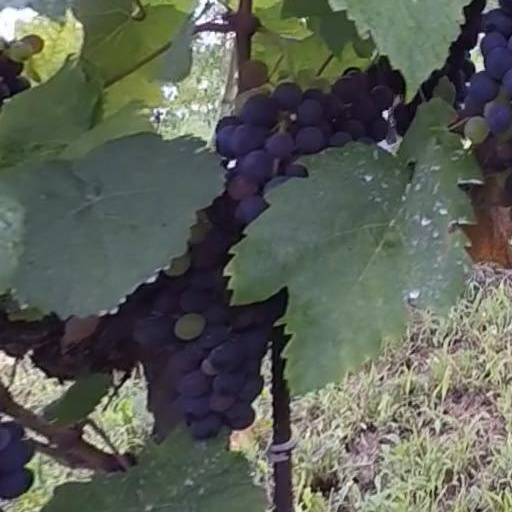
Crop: grape